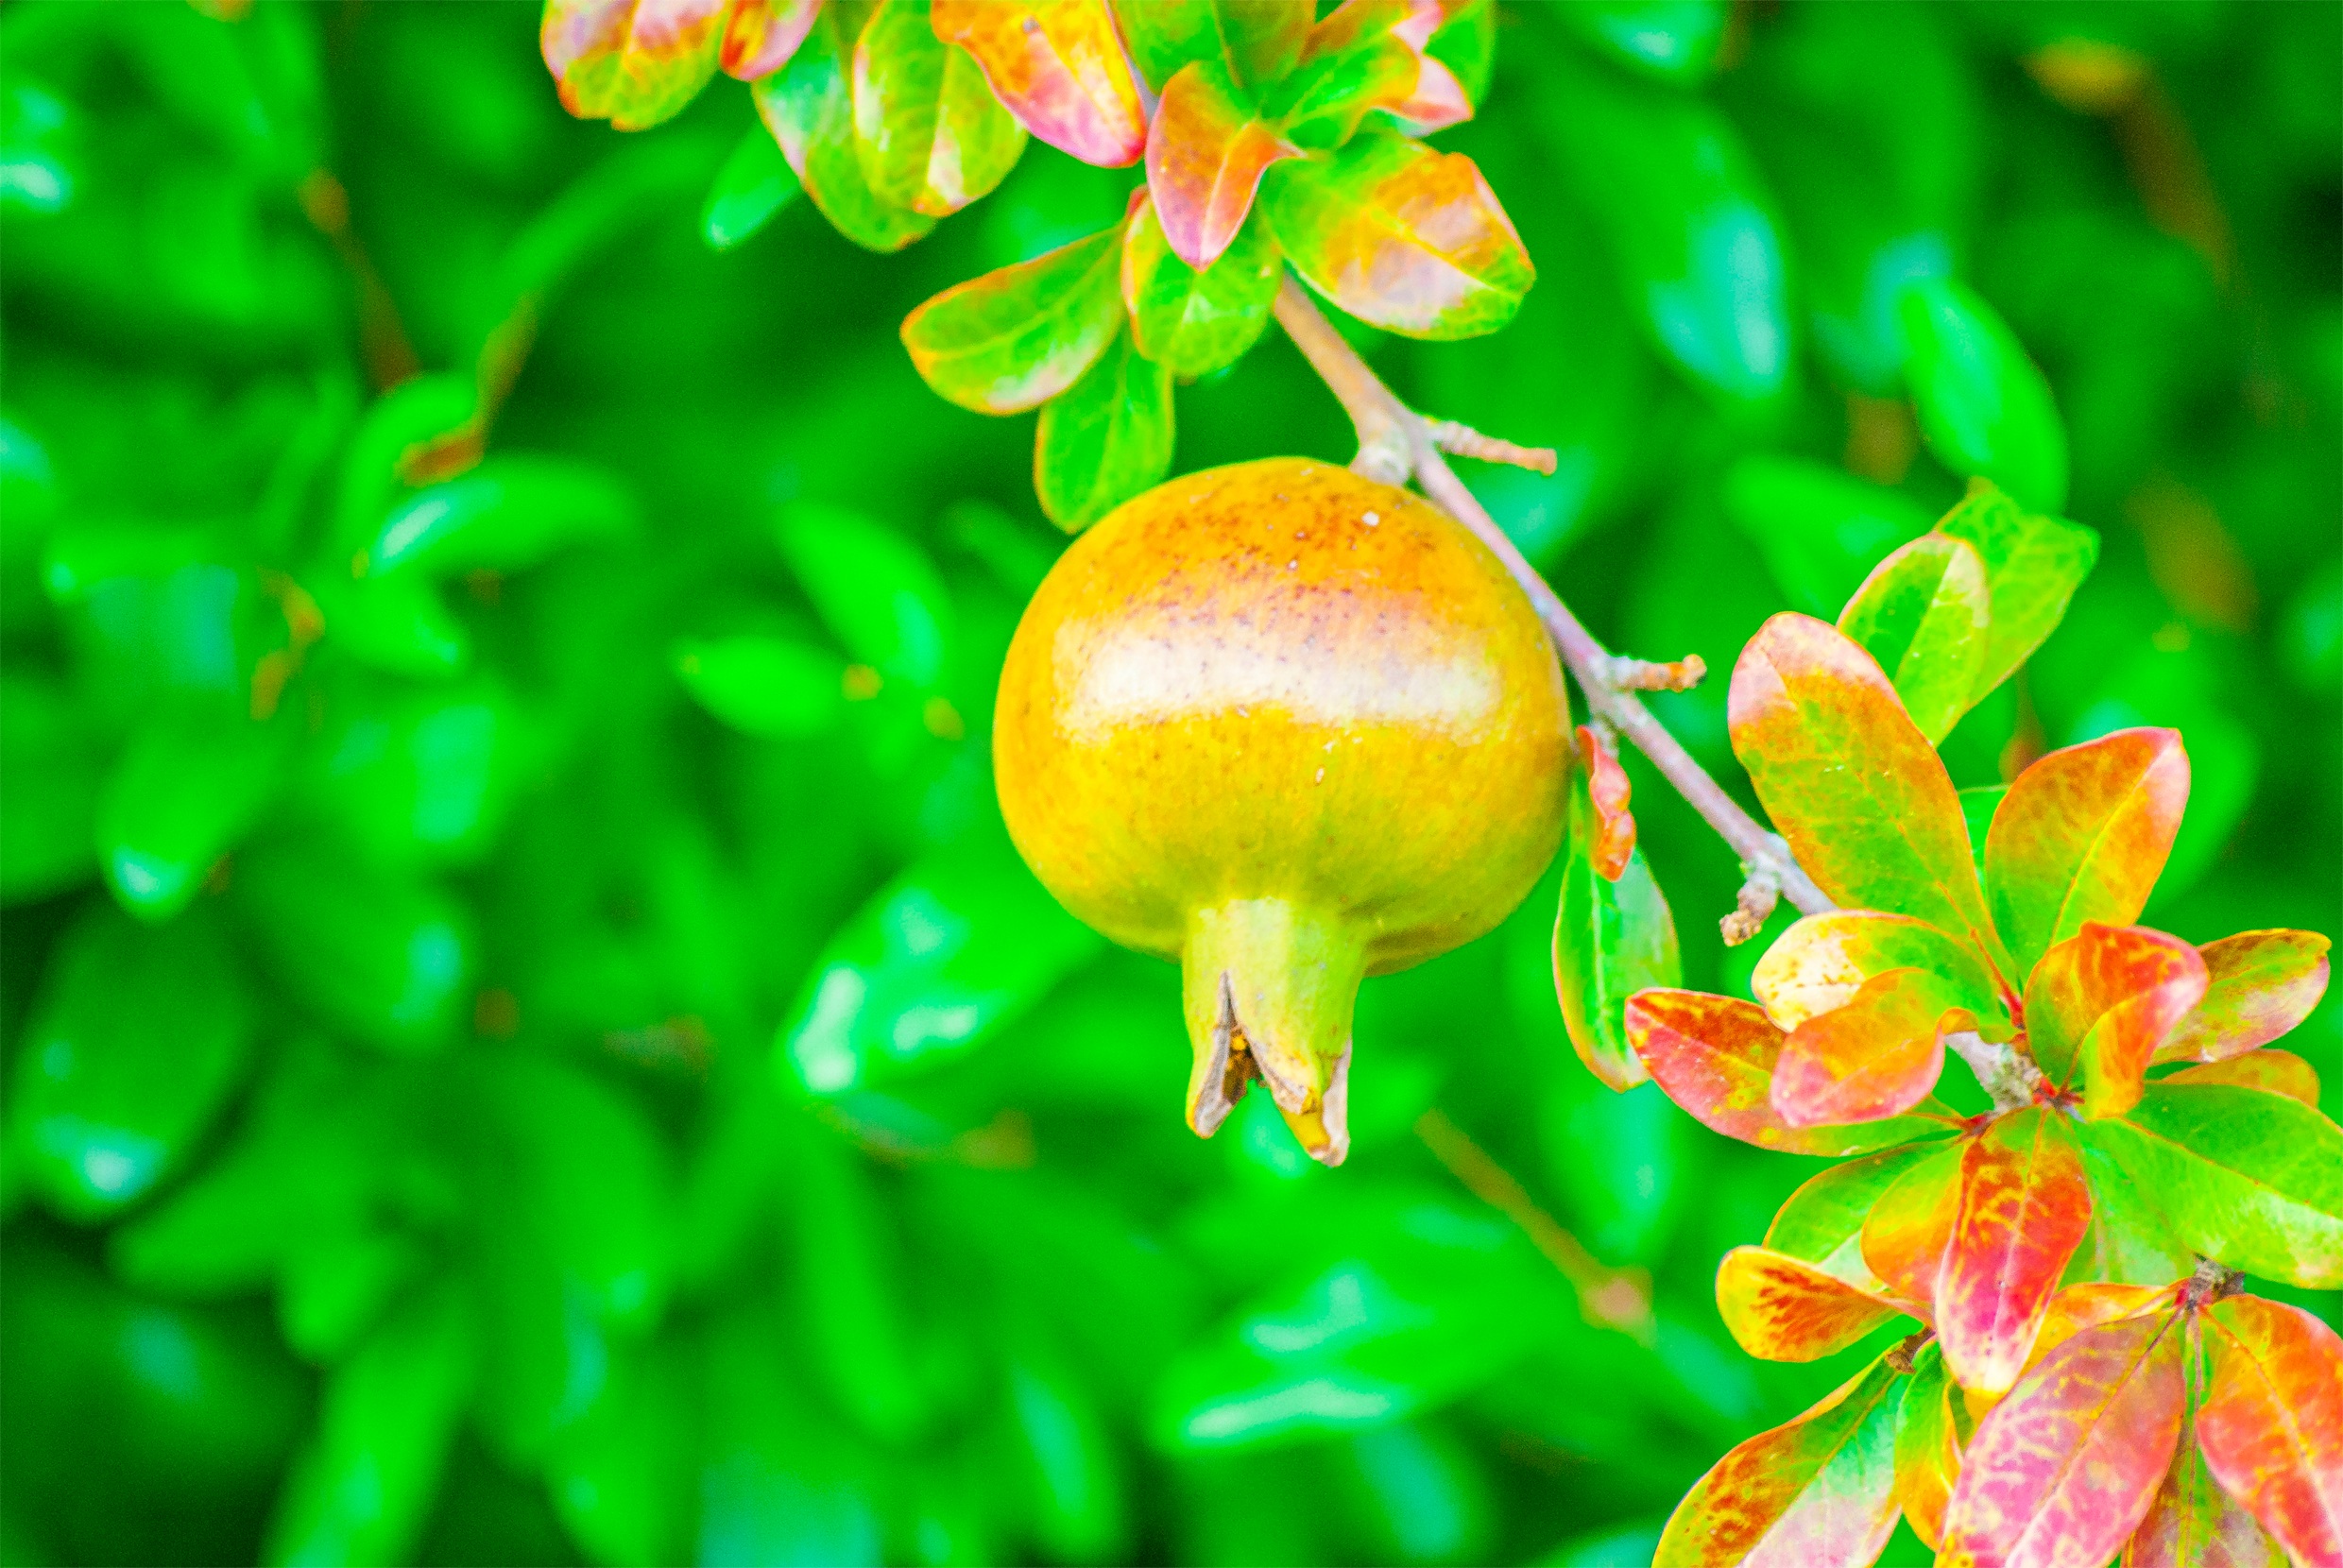
tree, nature, branch, blossom, plant, photography, fruit, leaf, flower, petal, food, green, produce, vegetable, autumn, botany, yellow, flora, wildflower, close up, shrub, granada, macro photography, flowering plant, woody plant, land plant